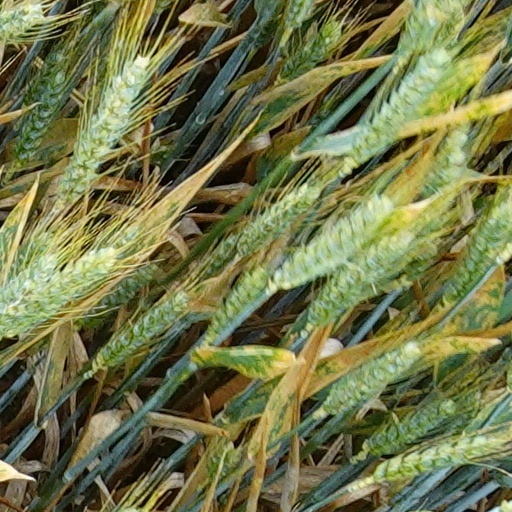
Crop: wheat